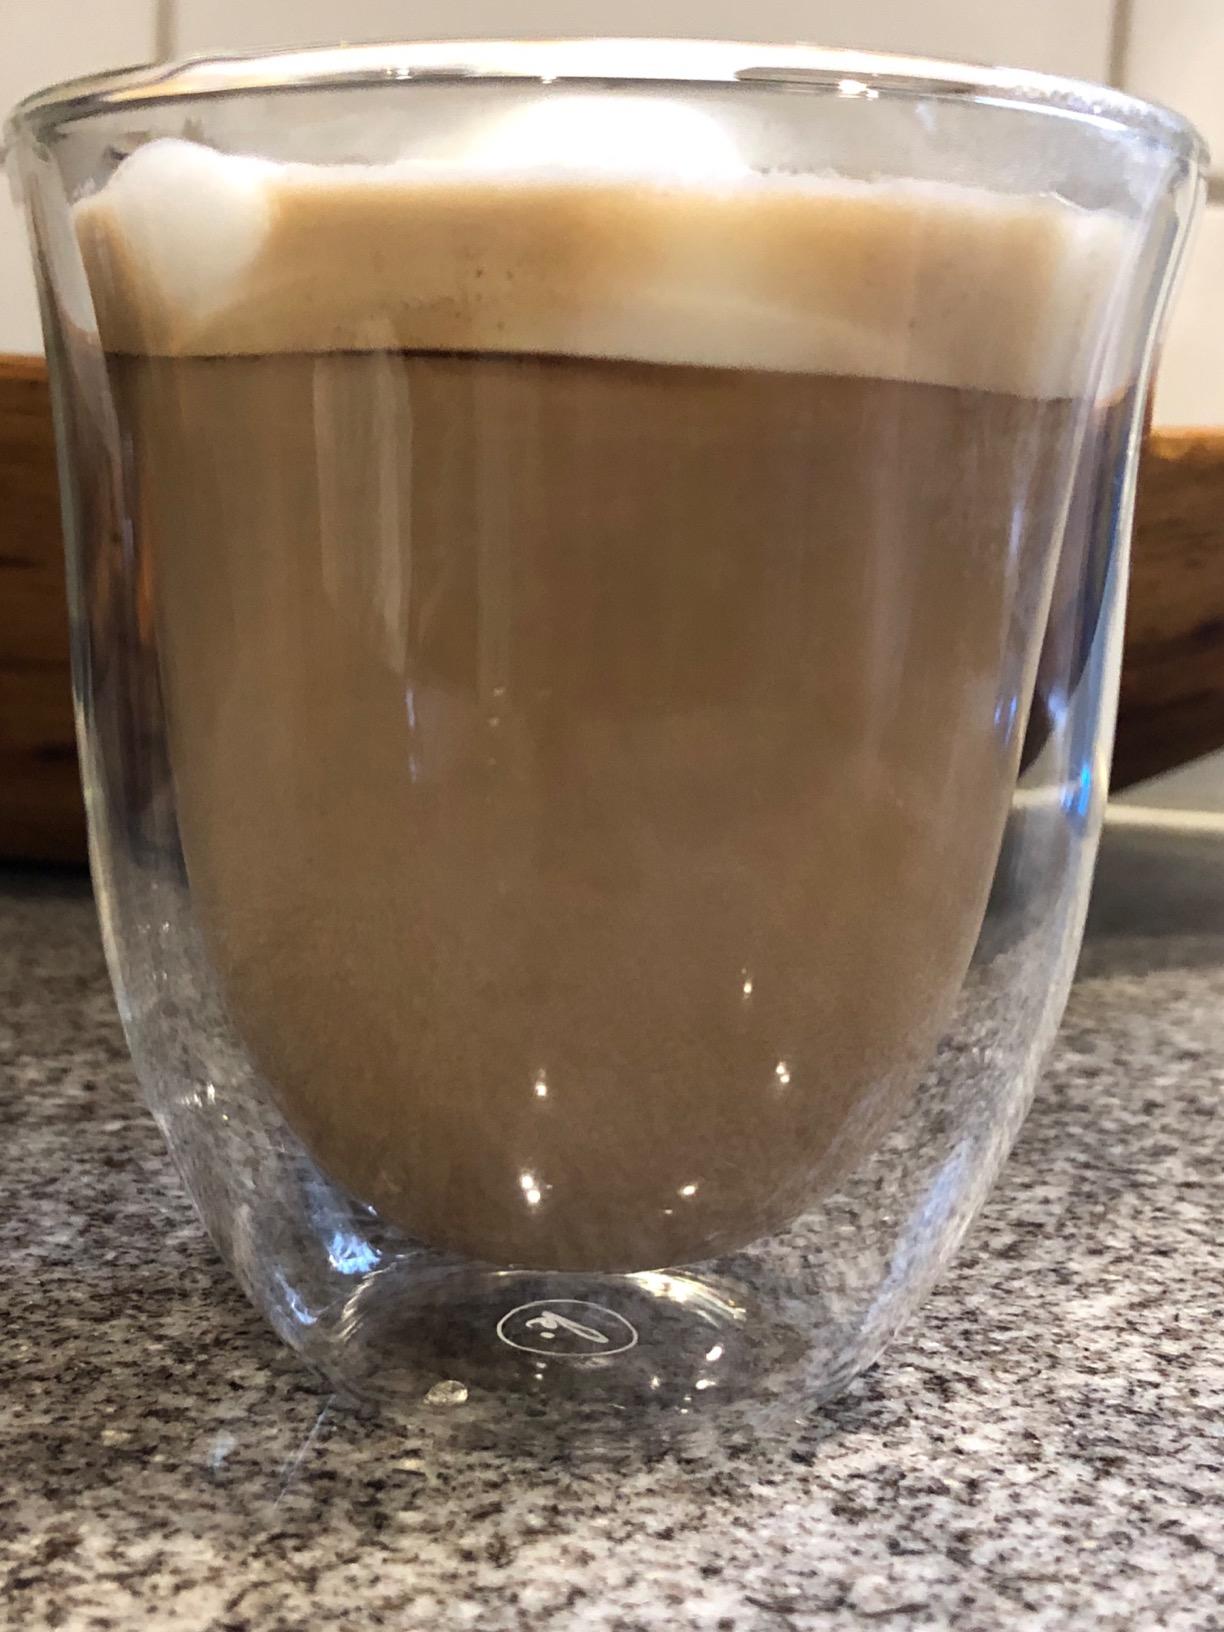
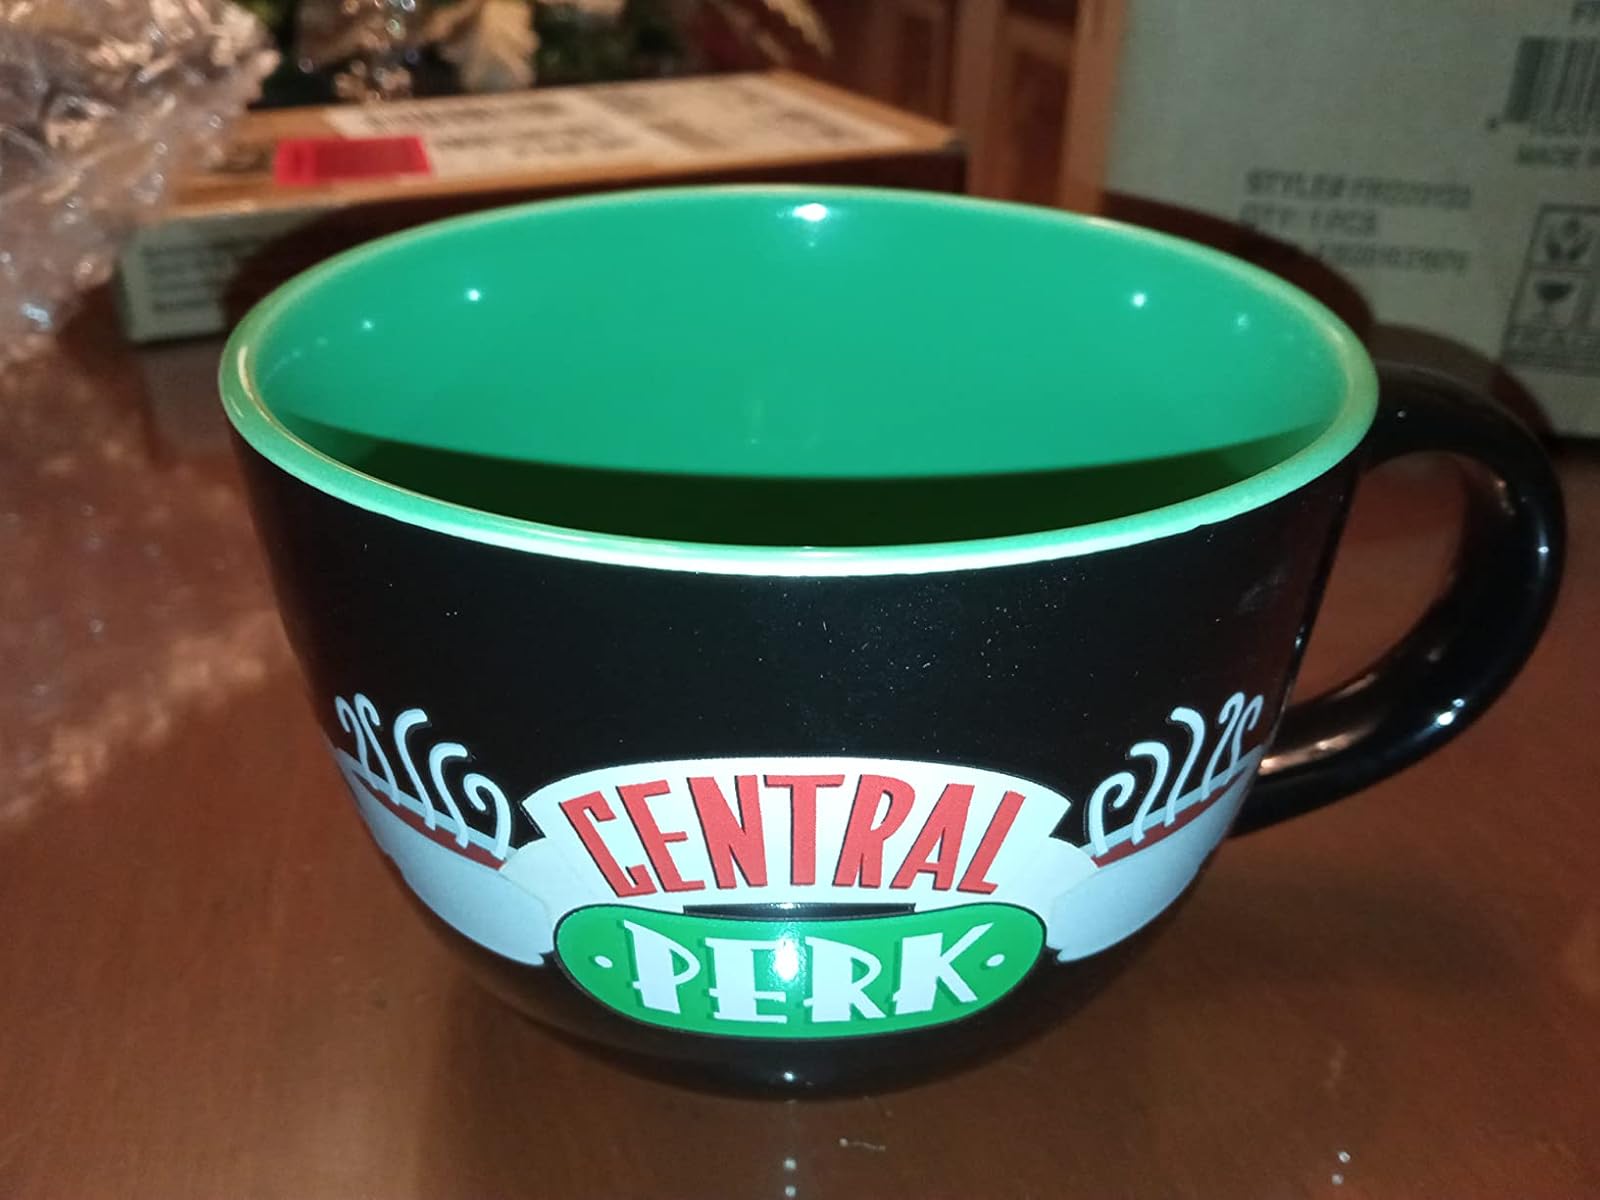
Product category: items_mug
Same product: no